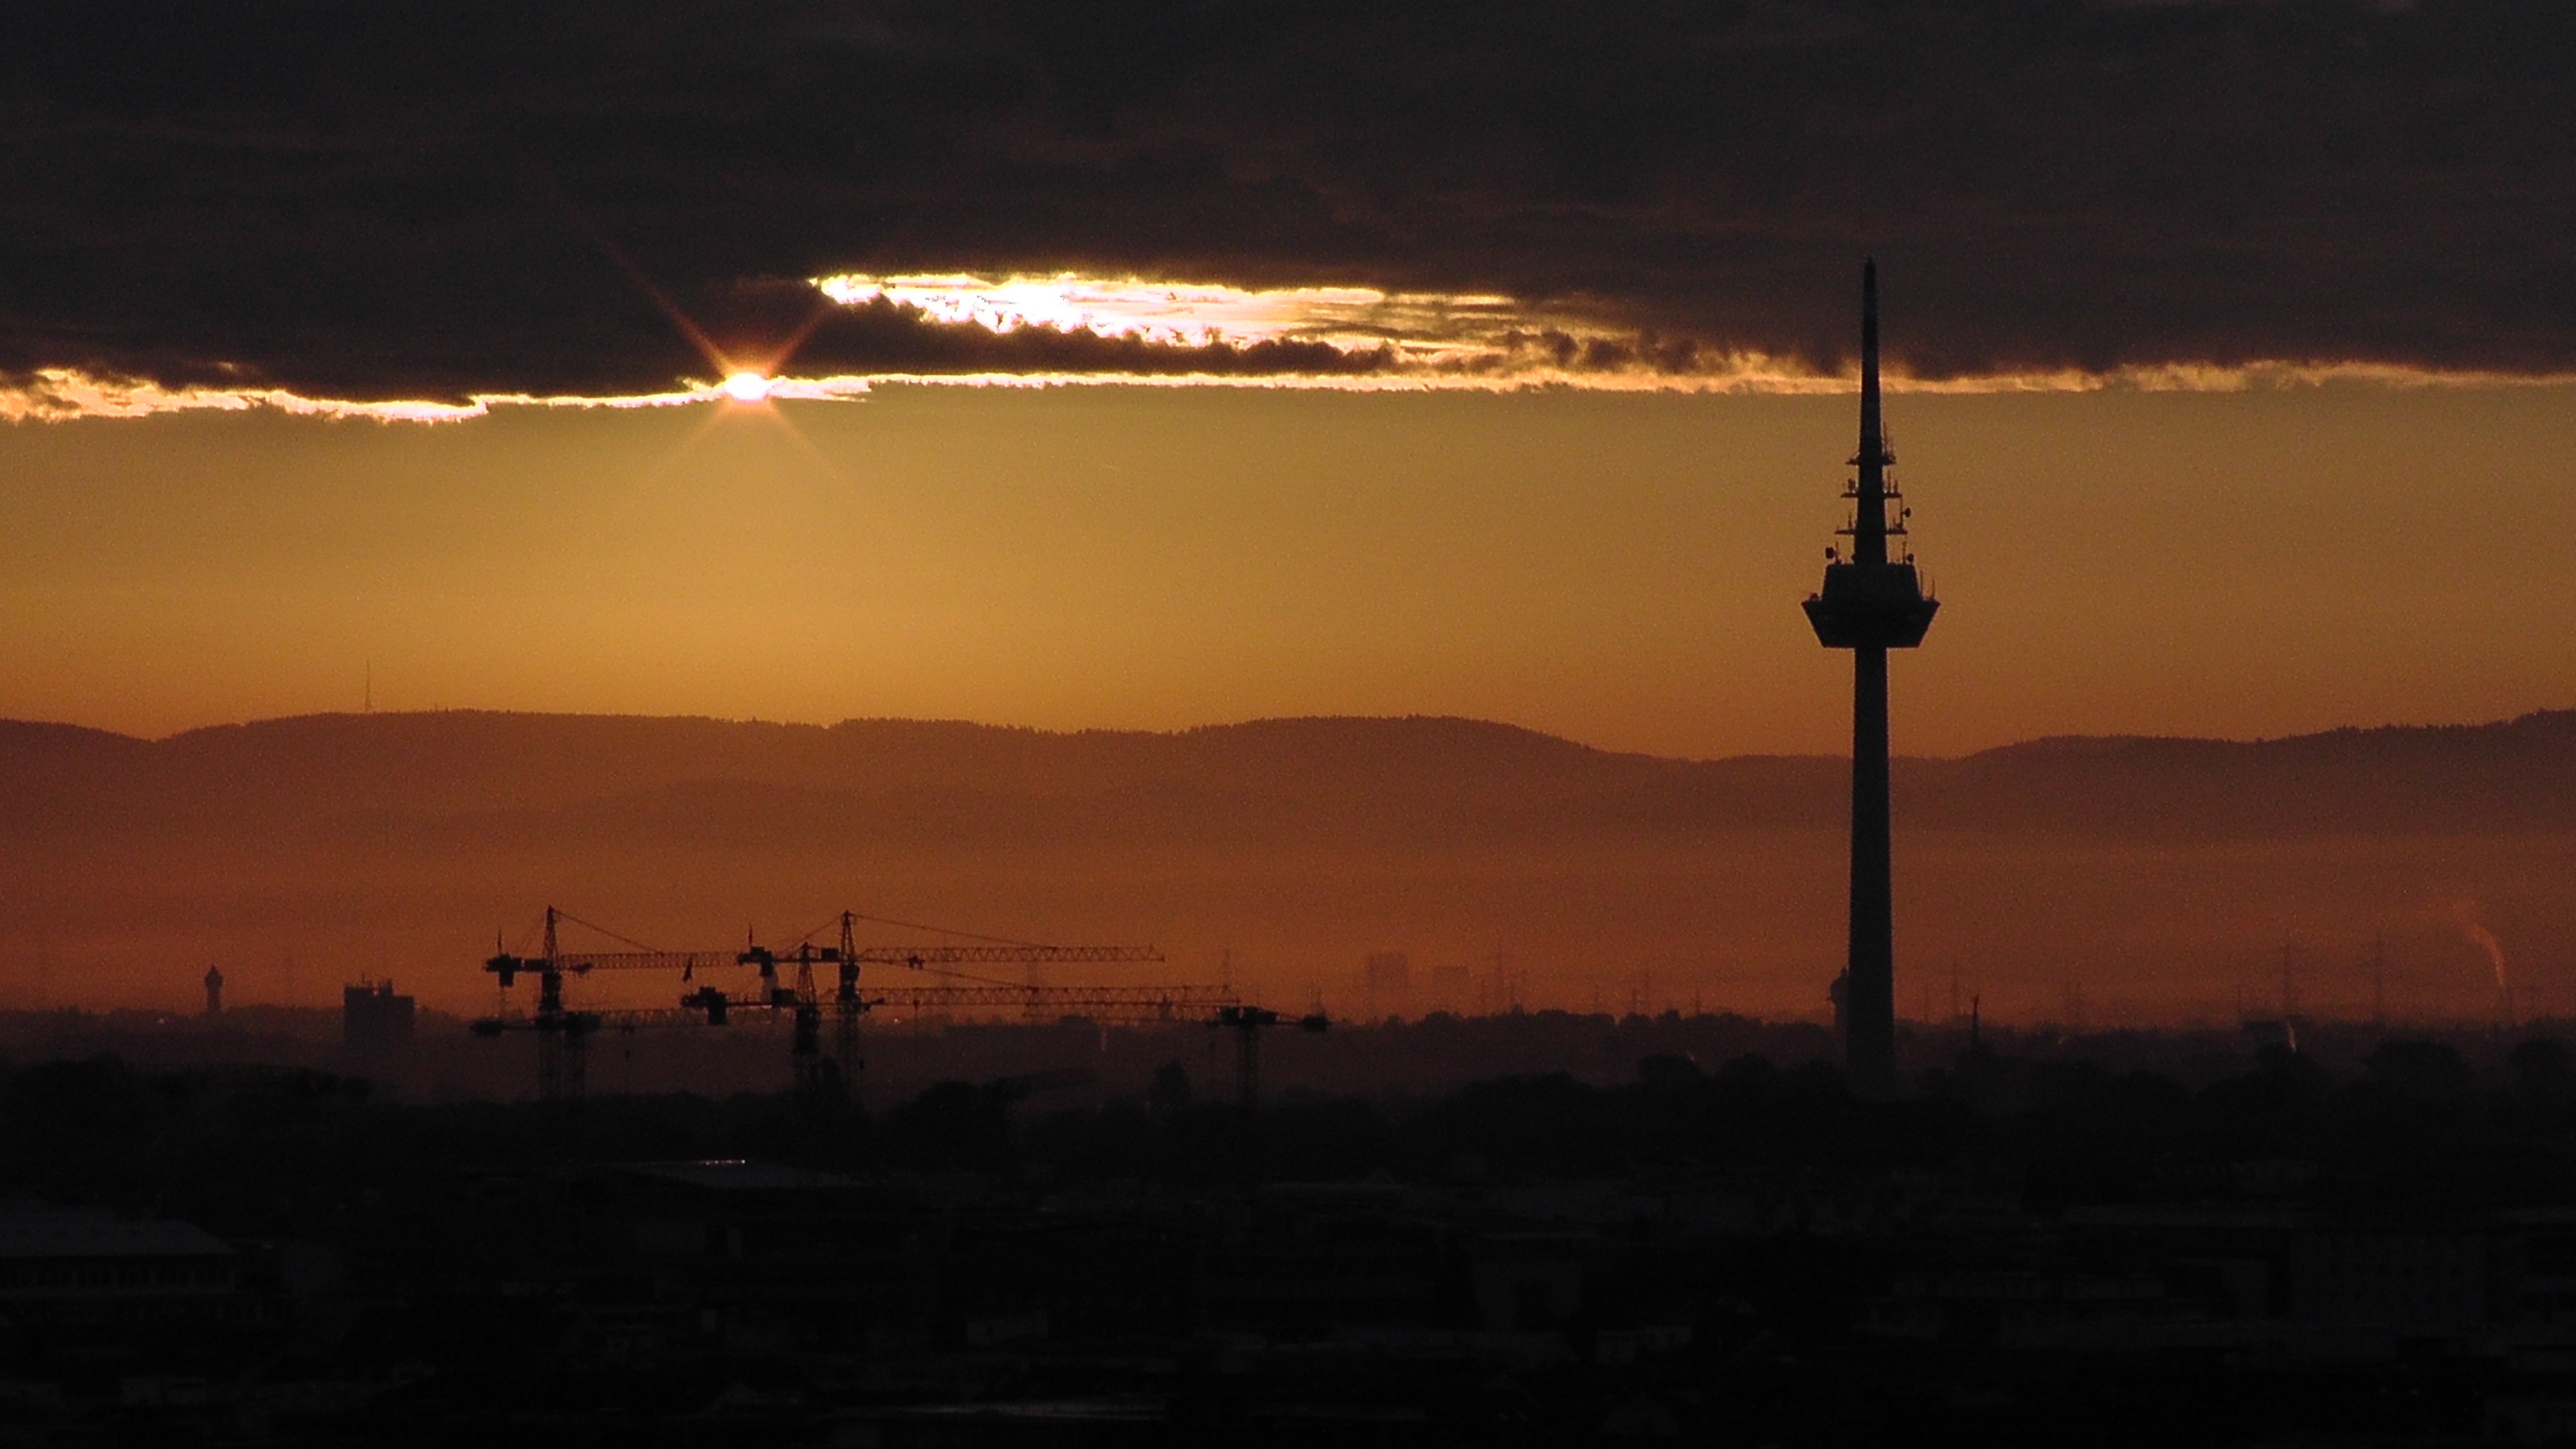
horizon, cloud, sky, sun, sunrise, sunset, night, sunlight, morning, dawn, dusk, evening, skies, mood, morgenstimmung, afterglow, atmospheric phenomenon